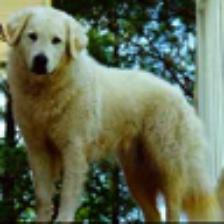
Label: NonHuman